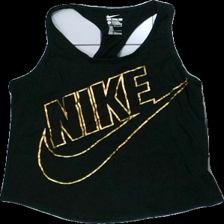
View: front
Type: Tank top
Category: Ladies
Brand: Nike
Colors: Black
Material: 53% Cotton 47% Polyester
Pattern: Logo print
Cut: Regular
Size: M
Season: All
Price range: <50
Recommended usage: Export
Description: black tank top with metallic logo print